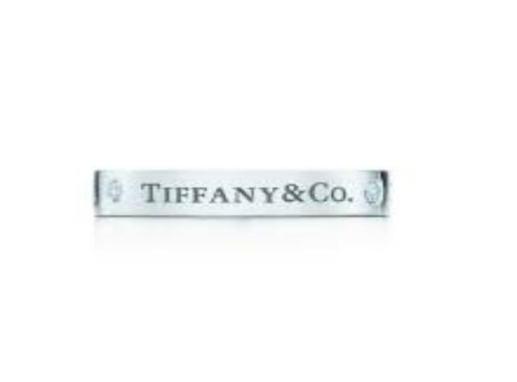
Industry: Clothes